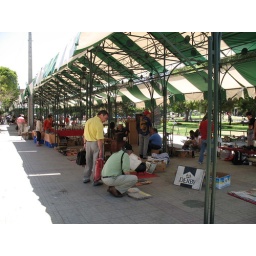
These markets, near the coach terminal, sold everything from old power meters to looms to picture books of Melbourne.